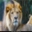
Label: lion